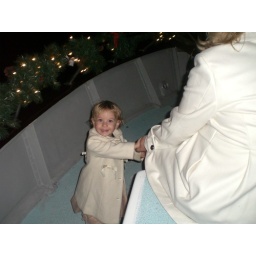
Anthony took us on a boat ride around Newport Harbor to see the Christmas lights on boats and houses